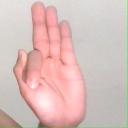
अक्षर: फ